A Man Called Ove (novel)

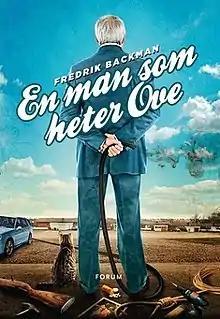
First edition (Swedish)

A Man Called Ove is a debut novel by Swedish writer Fredrik Backman published in Swedish by Forum in 2012. The novel was published in English in 2013 and reached the "New York Times" Best Seller list 18 months after its publication and stayed on the list for 42 weeks.